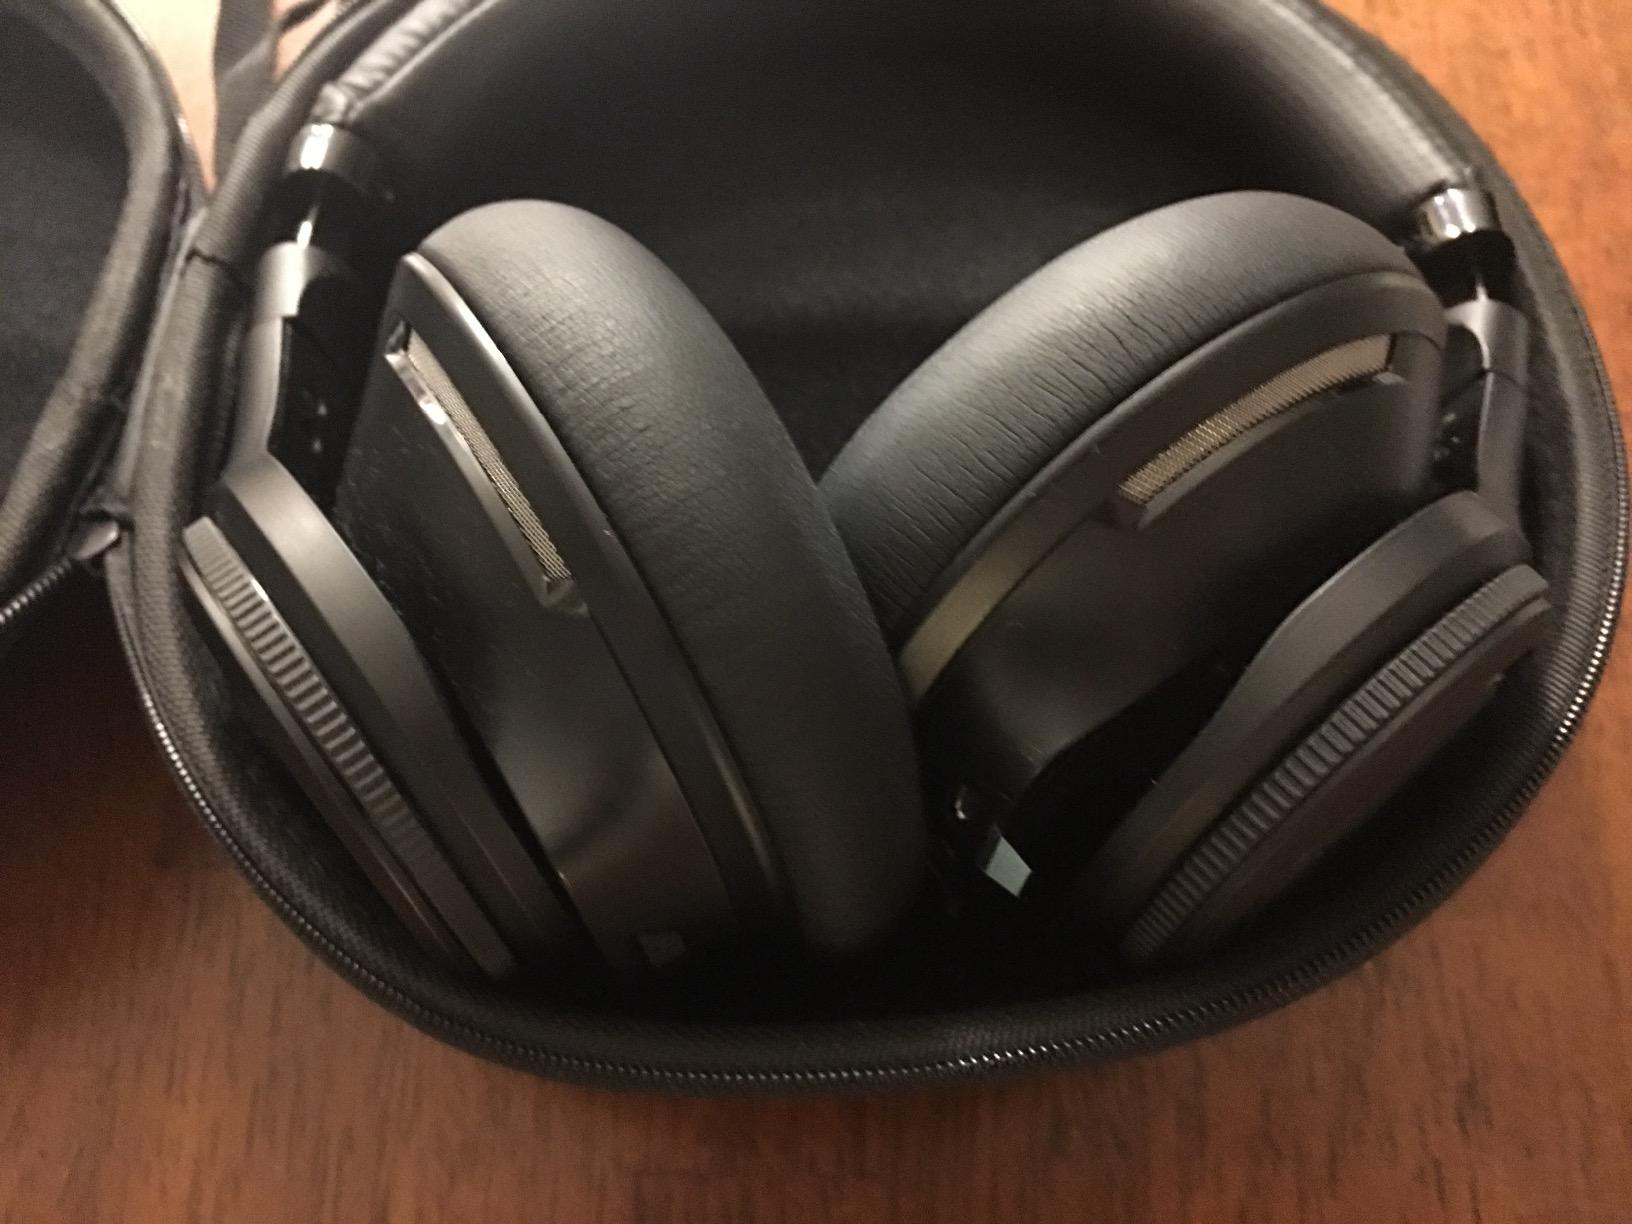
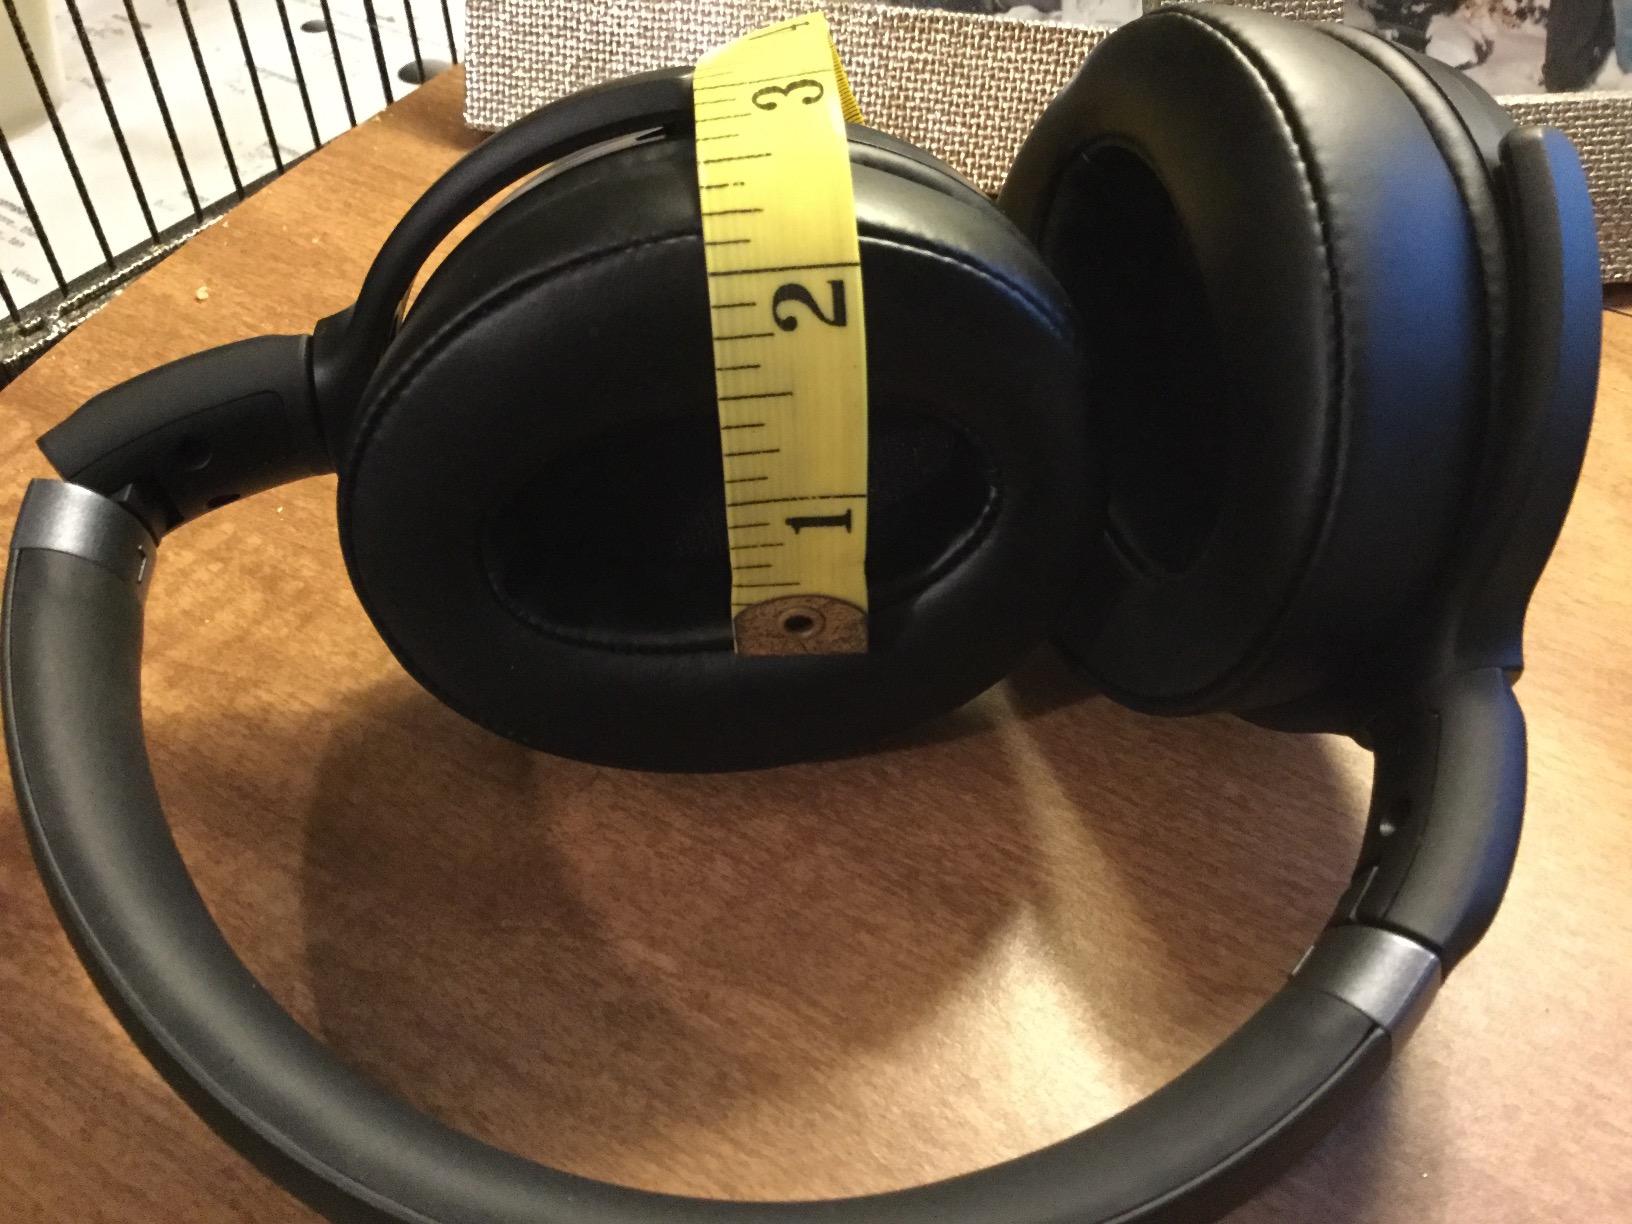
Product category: headphones
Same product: no